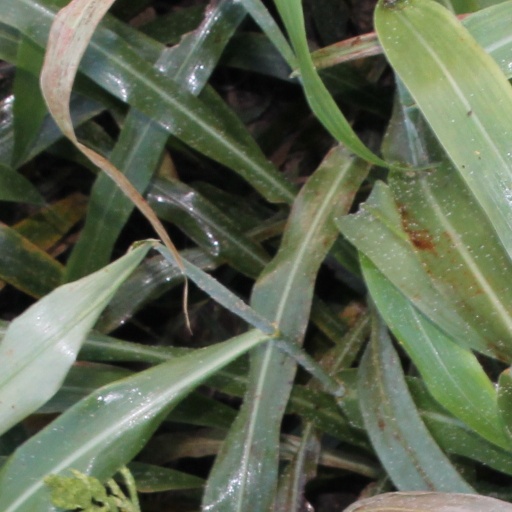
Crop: sorghum